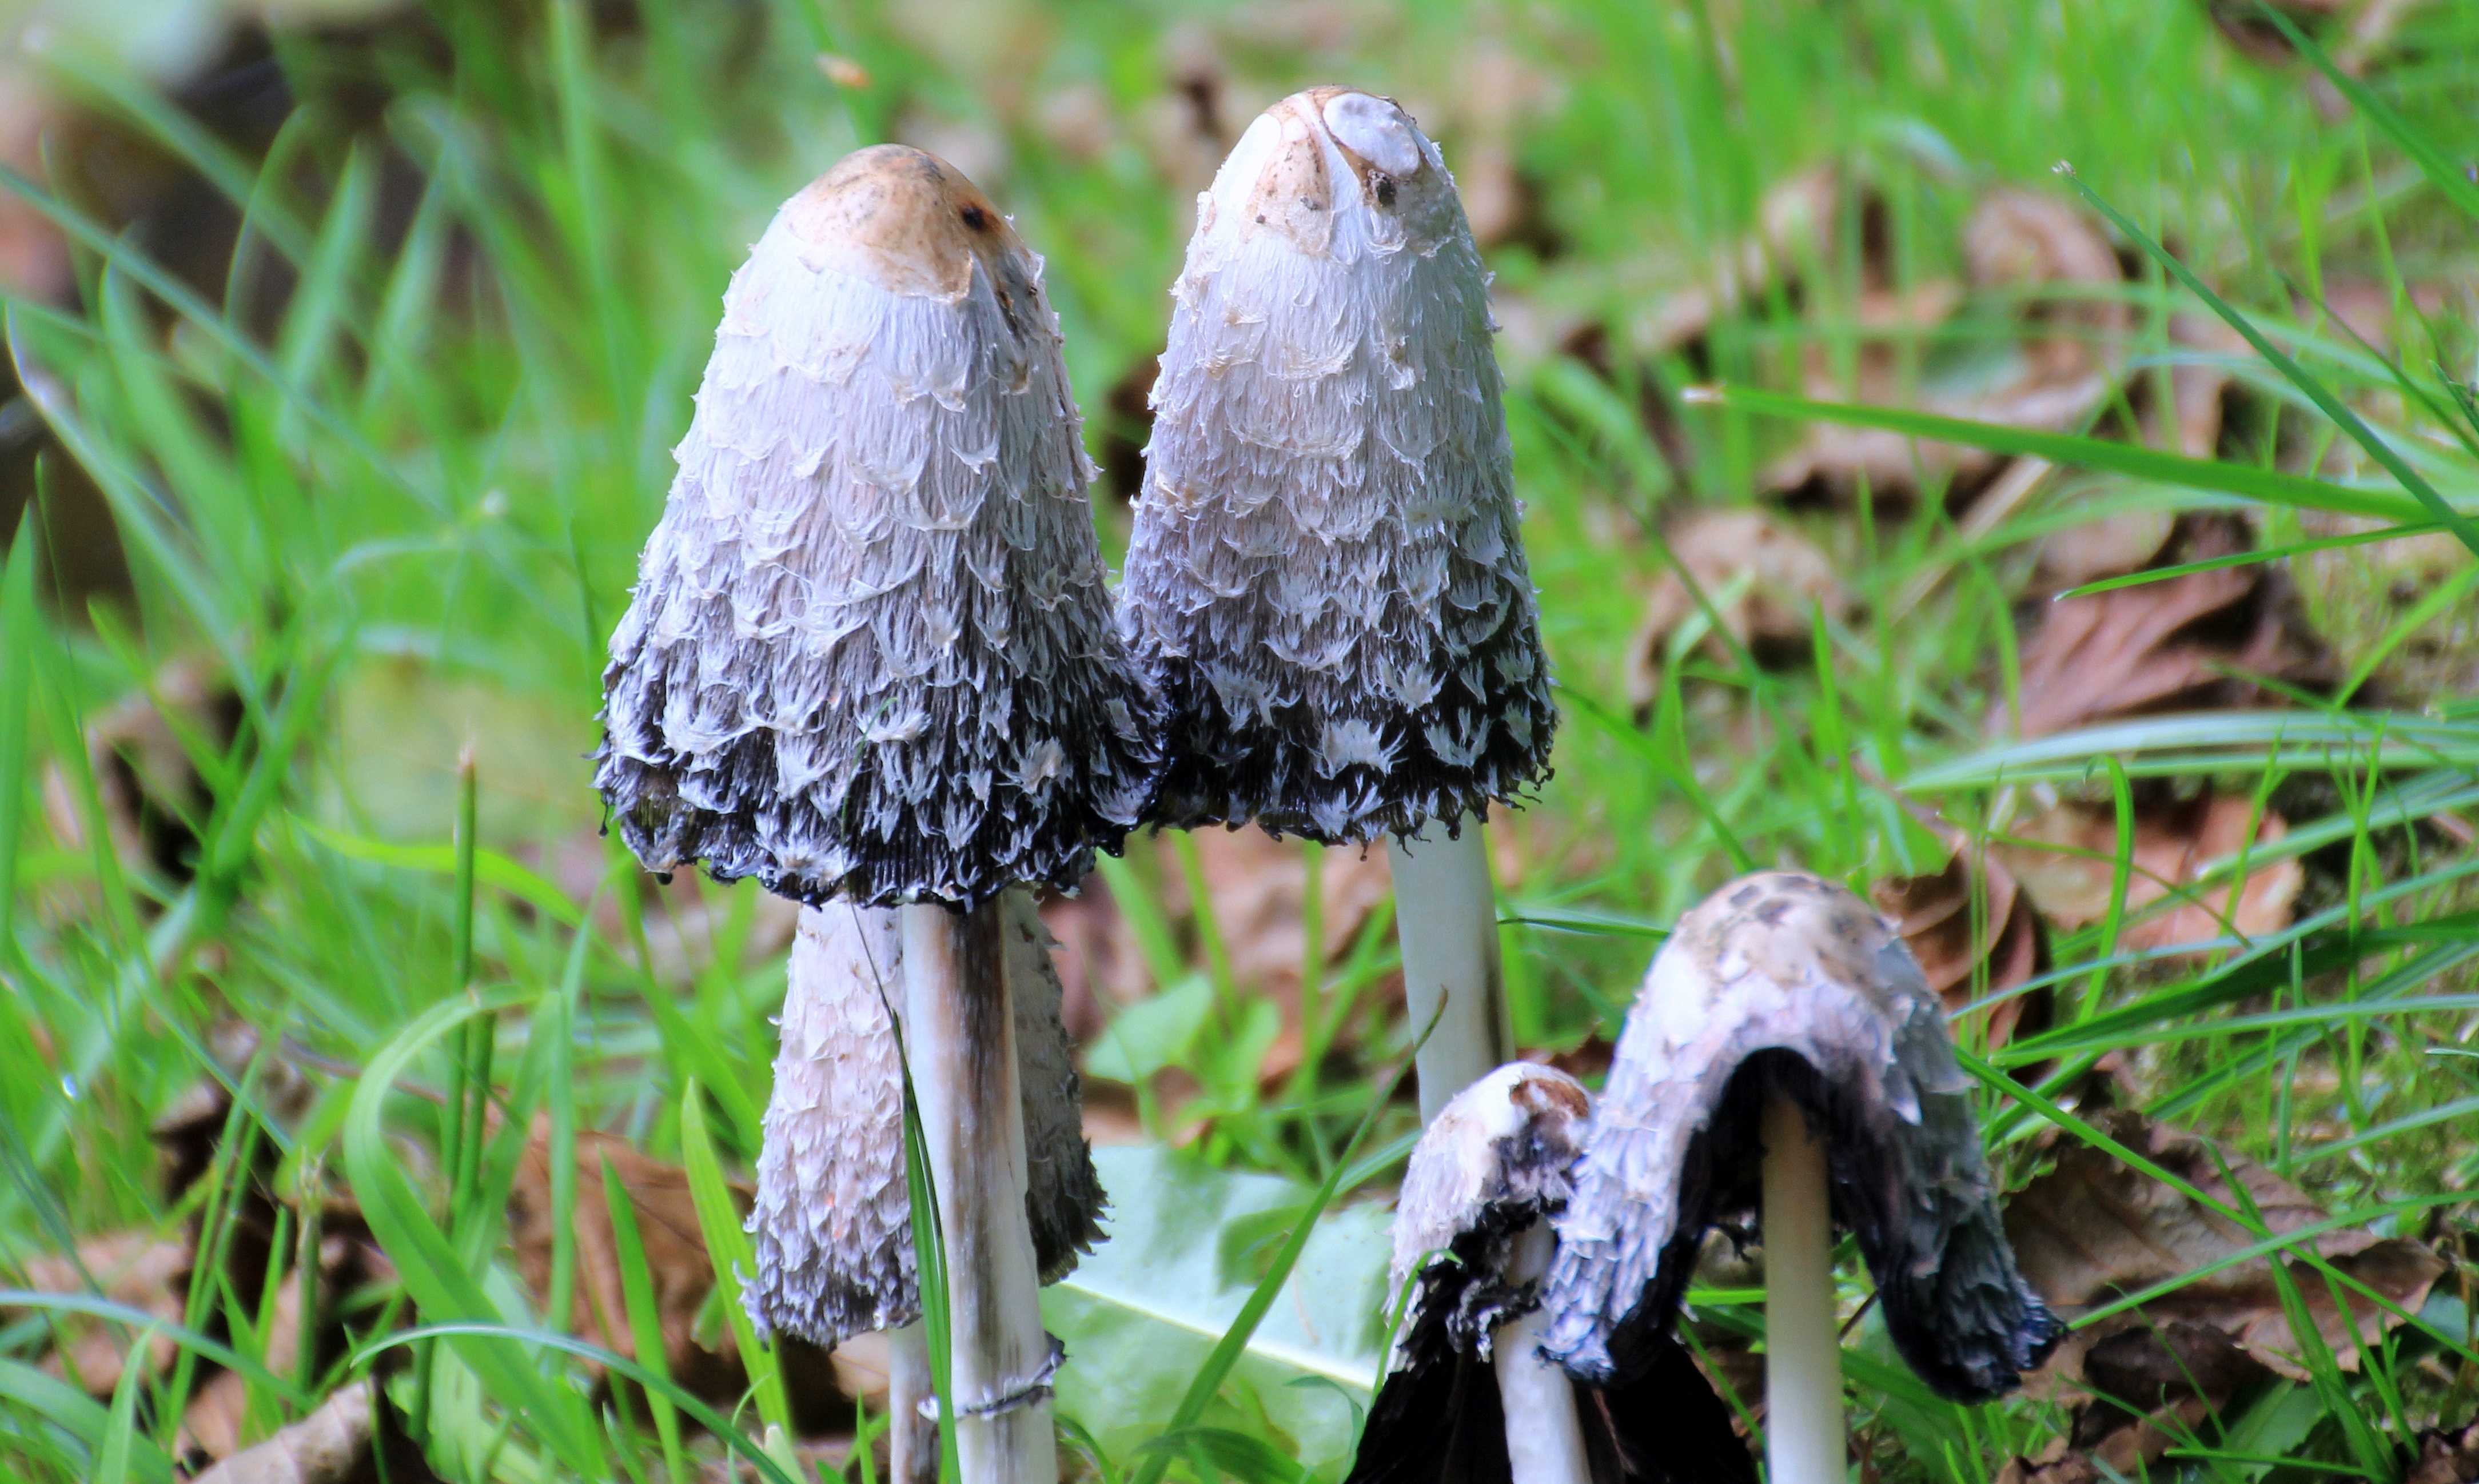
tree, nature, forest, grass, plant, lawn, leaf, flower, green, autumn, soil, botany, mushroom, flora, fauna, fungus, woodland, fungal species, macro photography, schopf comatus, coprinus comatus, tintenschopfling, land plant